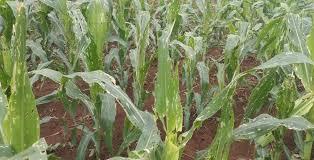
Kwenye shamba hili, la udongo wa rangi ya udhurungi. Kuna mimea na mimea hii inaonekana kuwa mahindi. Mimea hii imevamiwa na wadudu wa shambani.